SS City of New York (1888)

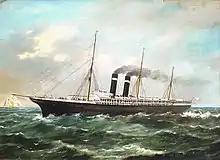
"City of New York" after her rebuild in 1901

It had been International Navigation's plan to maintain Inman's status as a British flag carrier. However, even before "City of New York" was completed, the British Government responded to Inman's ownership change by revoking the line's mail contract. International Navigation lobbied the US Congress to replace the subsidy and allow the Inman speedsters to register in the US despite the law that only permitted US-built ships to be registered there. After considerable controversy, Congress enacted the subsidy provided that International Navigation build two similar ships in the US and all four twin-screw liners being available to the government in the event of a crisis. In one of his last acts in office, on February 22, 1893, President Benjamin Harrison boarded the now renamed "New York" during a snowstorm and raised the American Flag. The Inman Line was merged into International Navigation's American Line. As a part of the change, the former Inman liners now used Southampton as their UK destination rather than Liverpool, ending their direct rivalry with the White Star pair until 1907 when "Teutonic" and "Majestic" were also transferred to Southampton.